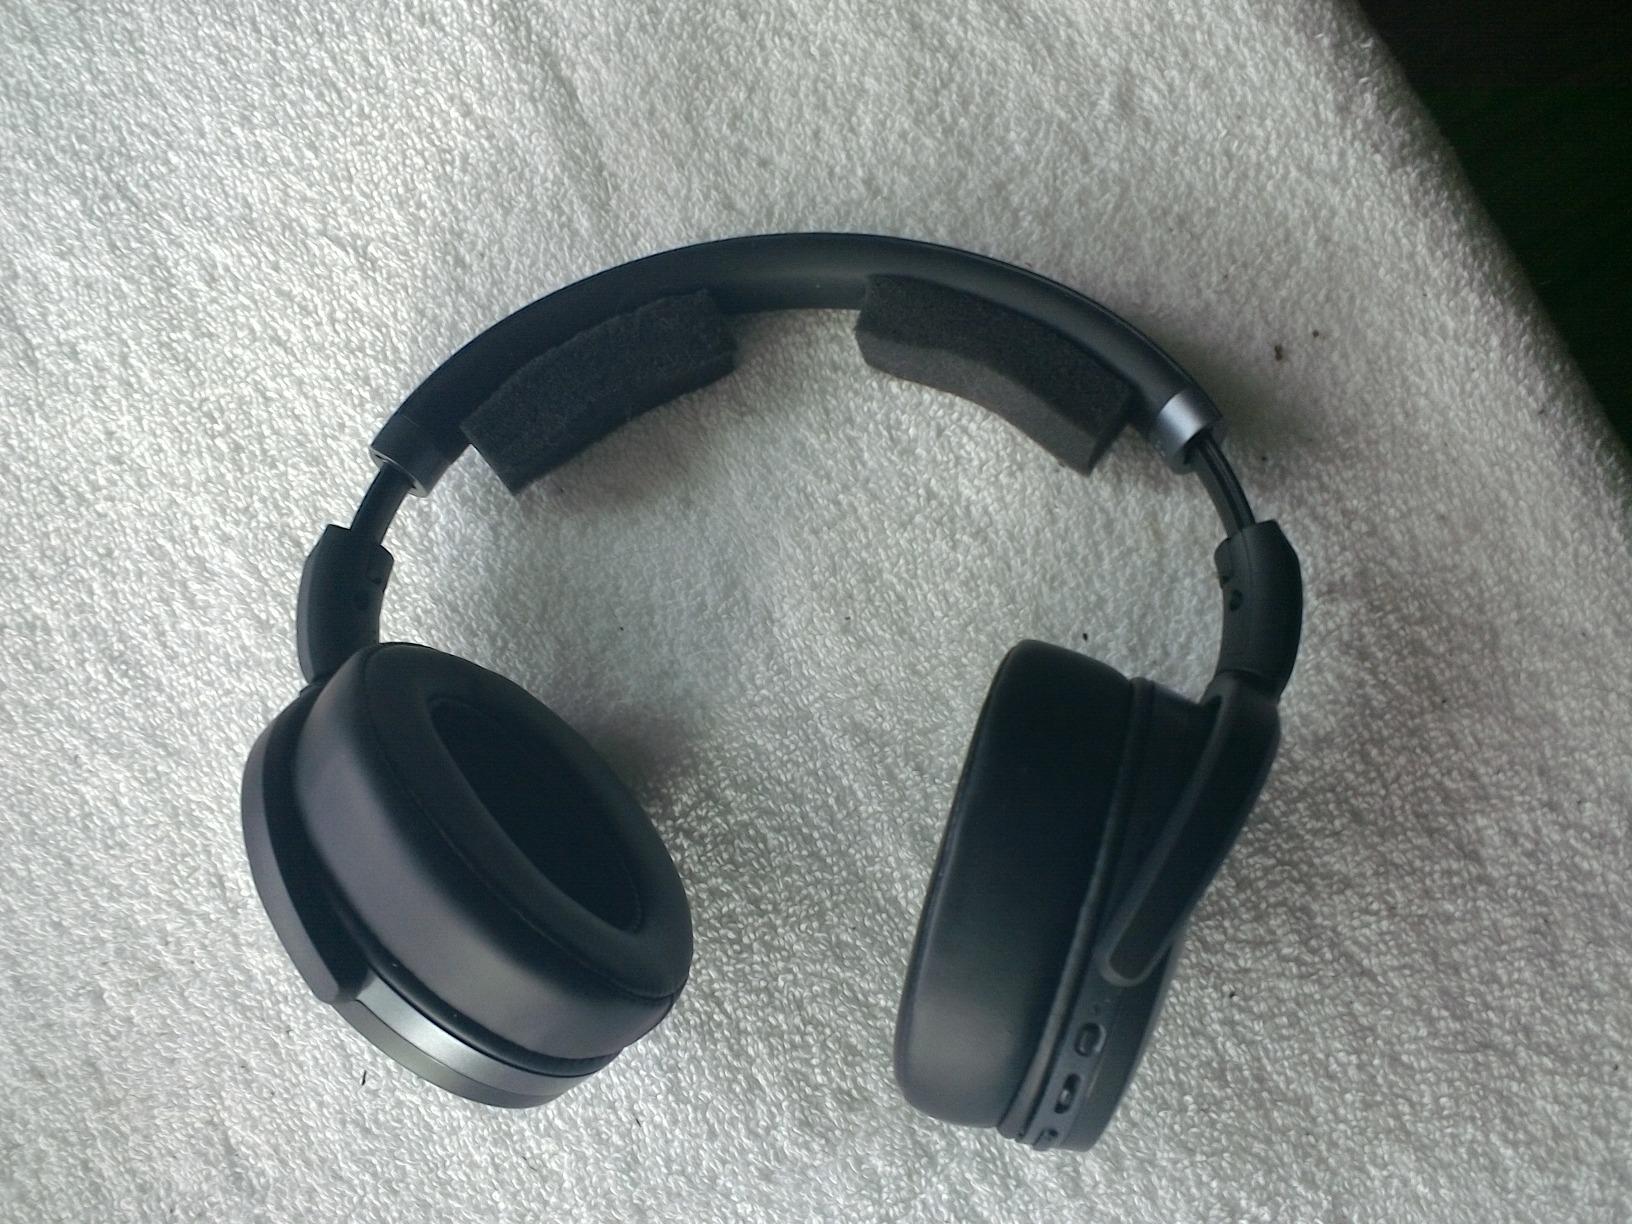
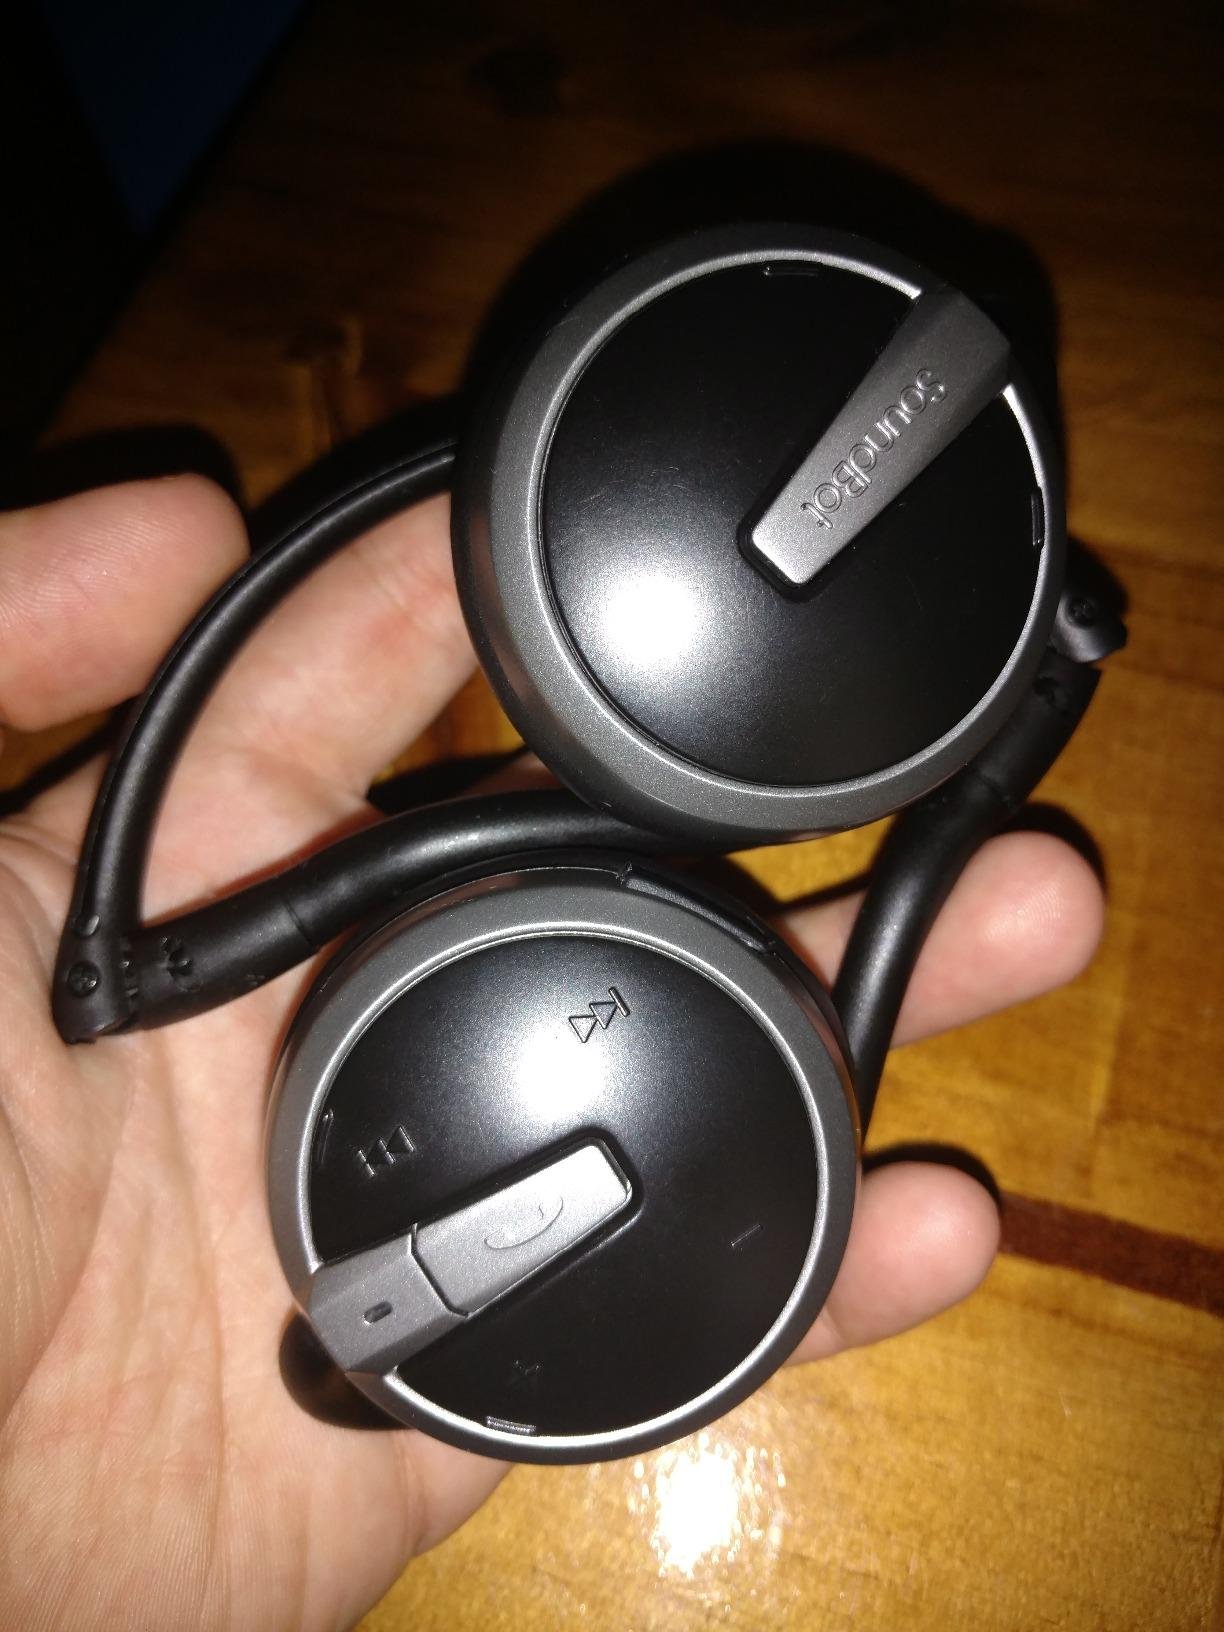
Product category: headphones
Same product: no